Thomas Pesquet

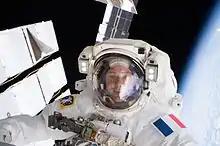
Pesquet during EVA on January 13, 2017

Pesquet launched from the Baikonur Cosmodrome onboard Soyuz MS-03 on November 17, 2016. He spent six months on the International Space Station as part of Expedition 50/51. Arriving at the ISS on November 19, 2016, he was the first French astronaut since Léopold Eyharts helped install the "Columbus" European laboratory module during Expedition 16. His arrival marked the beginning of the European Proxima mission.